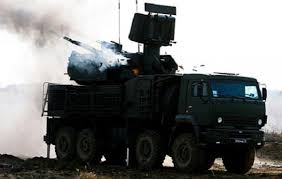
Label: Air Defense